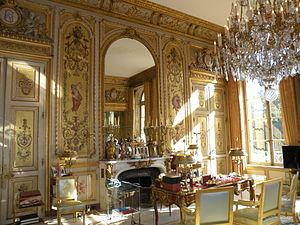
Palais de l'Élysée, salon doré, bureau du président
Le Salon doré est une pièce du palais de l'Élysée, siège officiel de la présidence de la République française, situé dans le huitième arrondissement de Paris. Il accueille le bureau officiel du président français depuis Charles de Gaulle, exception faite de Valéry Giscard d'Estaing et d'Emmanuel Macron.